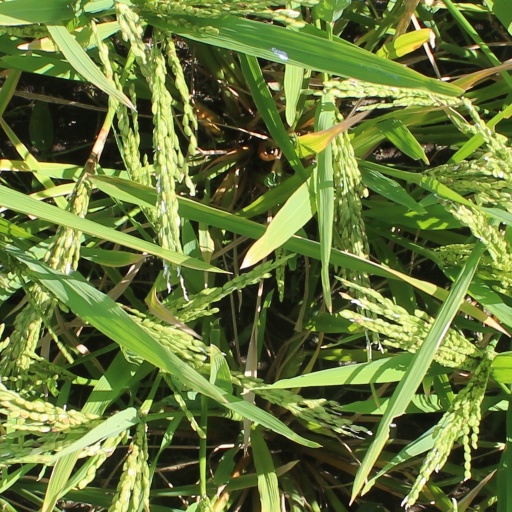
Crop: rice